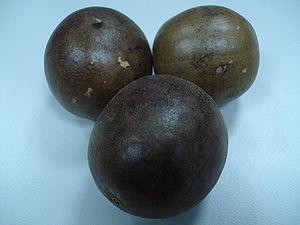
Le fruit de moine ou fruit du moine, est une plante grimpante pérenne originaire du sud de la Chine. C'est l'une des quatre espèces du genre Siraitia. Il est connu sous le synonyme de Momordica grosvenorii et Thladiantha grosvenorii. Les autres espèces du genre Siraitia sont Siraitia siamensis poussant en Thaïlande, Siraitia sikkimensis et Siraitia silomaradjae poussant en Inde, et Siraitia taiwaniana poussant à Taïwan.